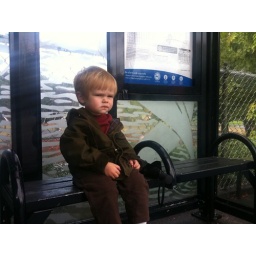
A very serious boy waits for the bus in the middle of a rain storm.